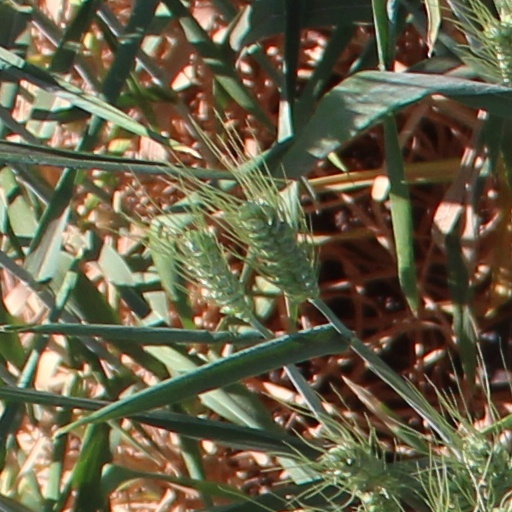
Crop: wheat